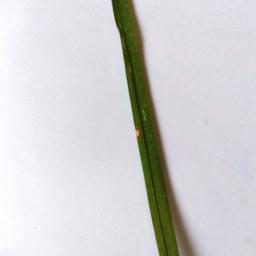
Label: Rice___Leaf_Blast